Sarah Dixon (sternwheeler)

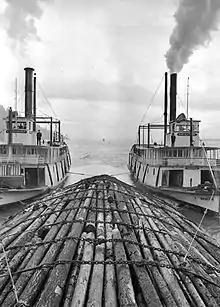
Two Shaver Transportation Co. steamers (Henderson, left, and Shaver, right) pushing a Benson raft on the Columbia River, 1908.

On December 21, 1905, Shaver Transportation Co. entered into a contract with Portland Shipbuilding Co. to reconstruct "Sarah Dixon". The new hull would be 160 feet long, 15 feet longer than the original. The beam would be increased by two feet, widening the new vessel out to 28 feet. All the upper works would be correspondingly enlarged and overall the boat would be almost a new vessel.